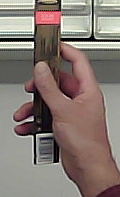
Product: toblerone_black